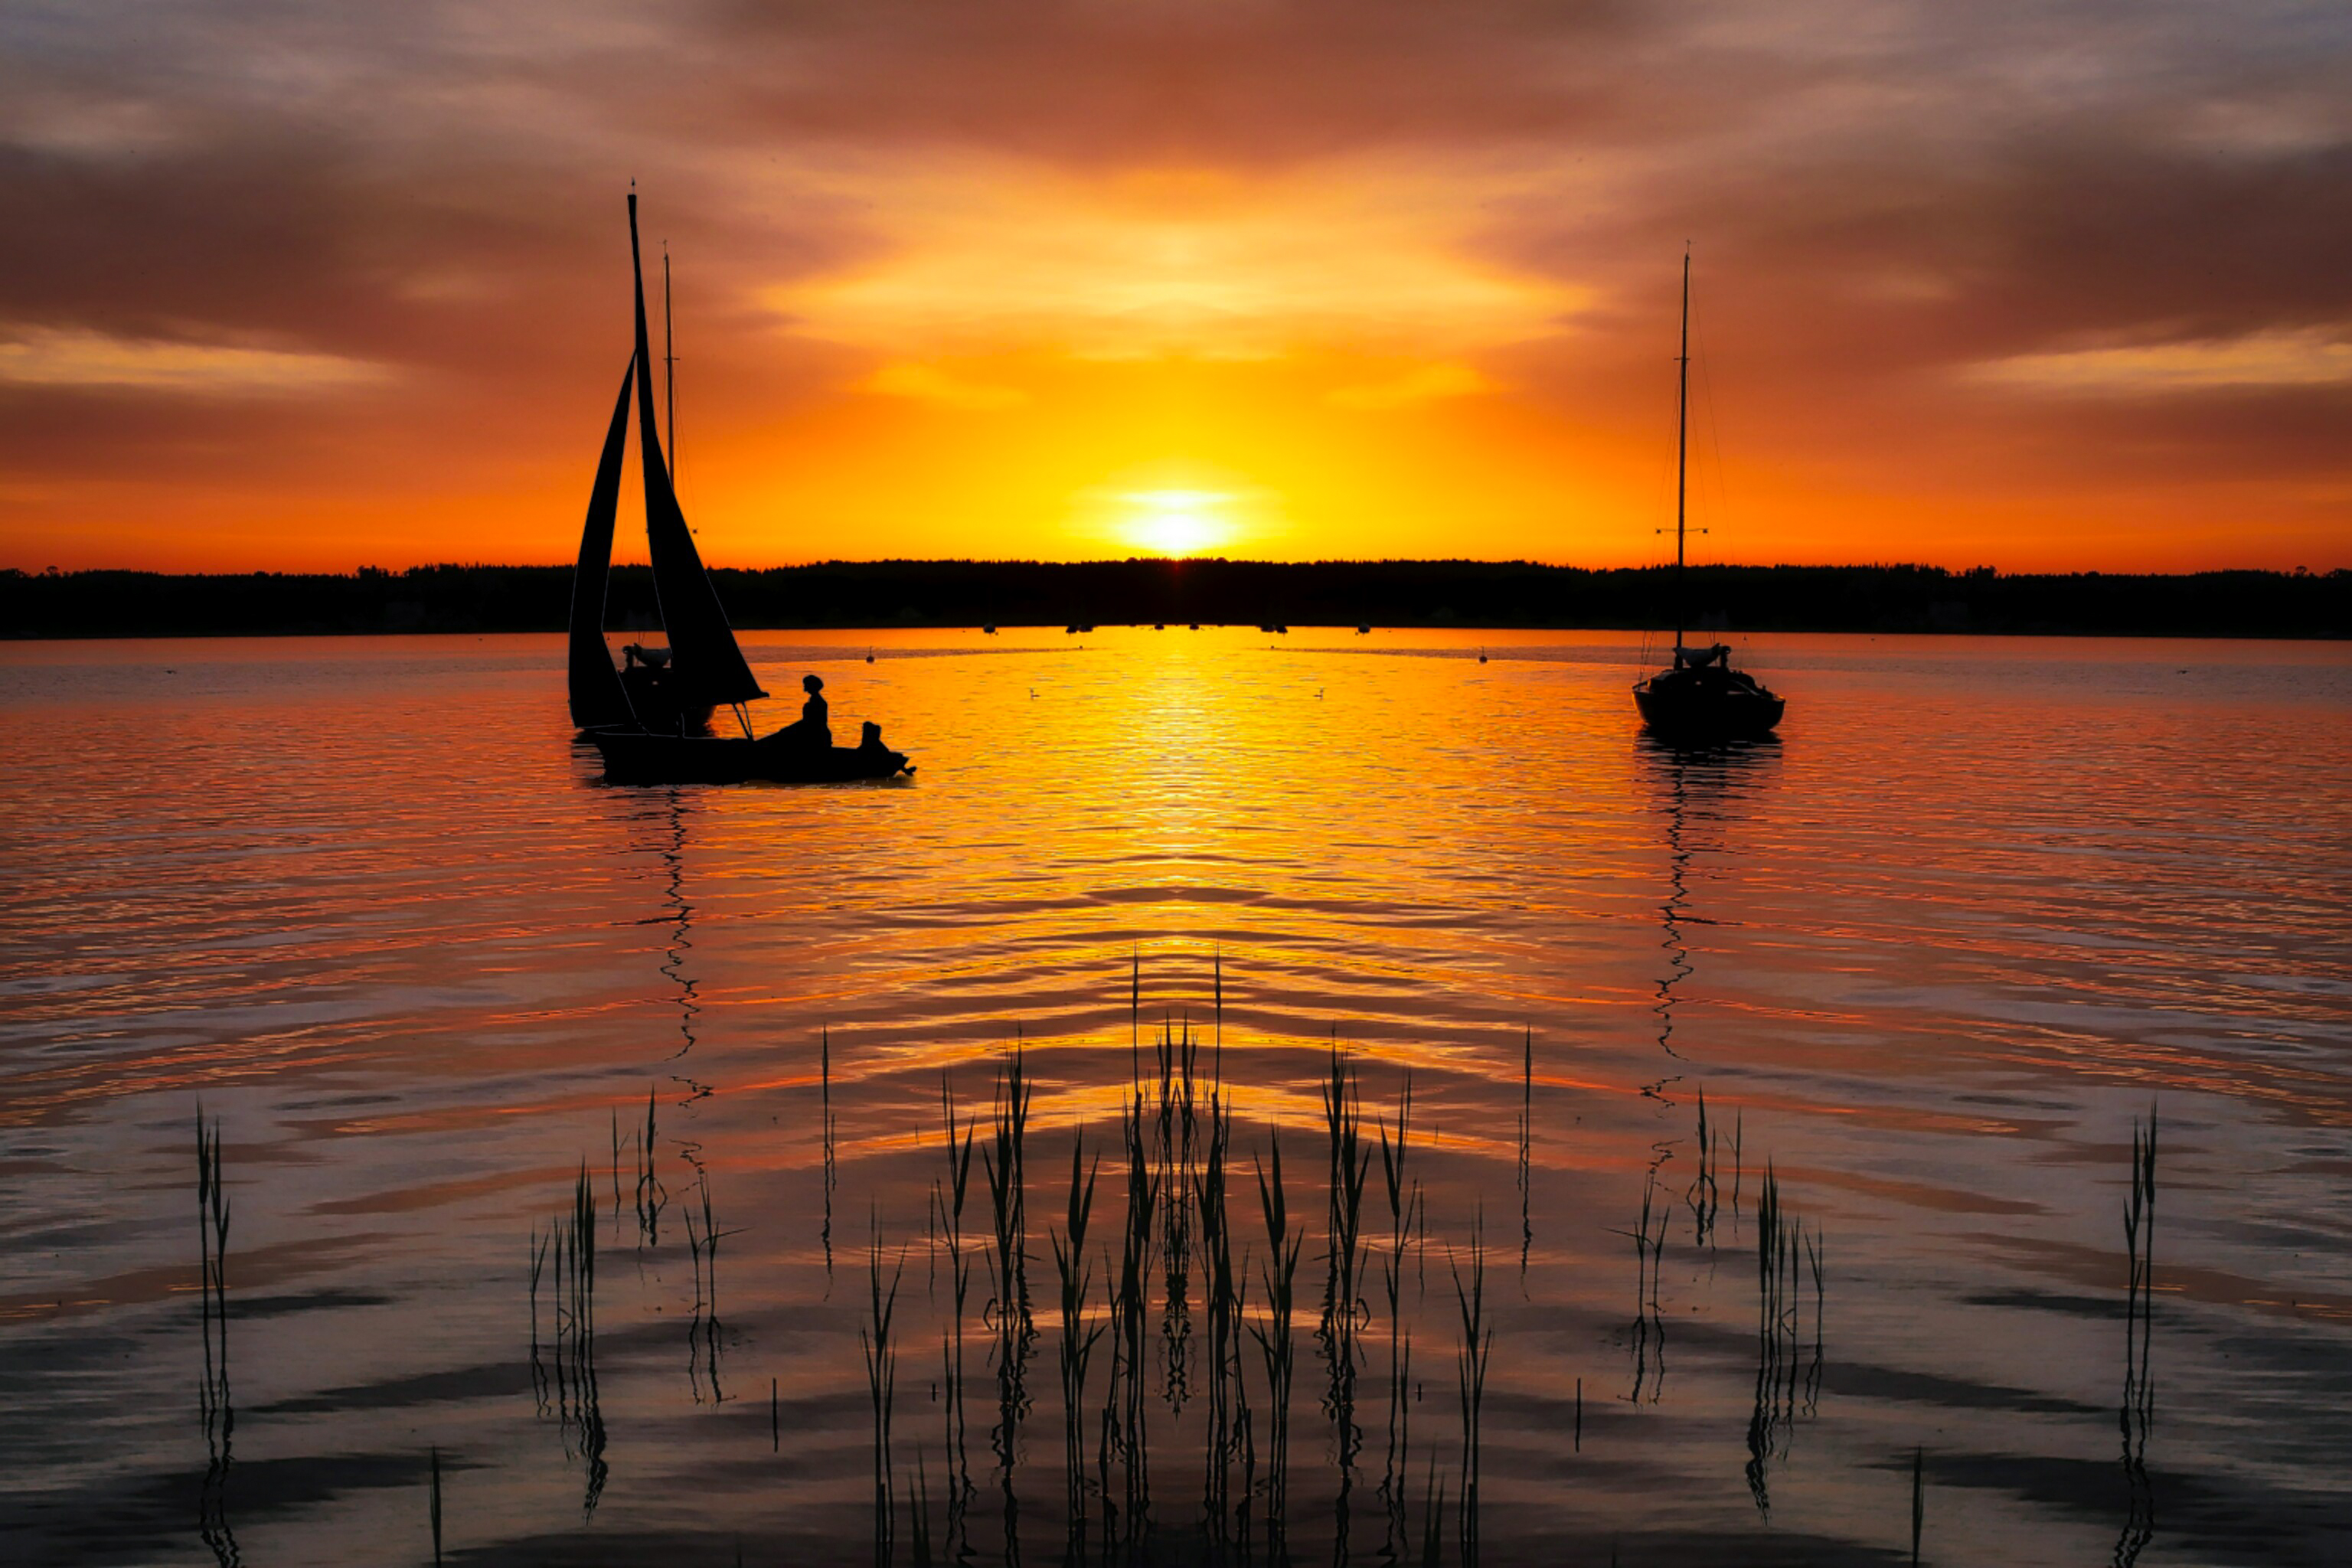
boat, lake, sunset, abendstimmung, evening, water, romance, atmospheric, beautiful, warm, summer, nature, clouds, sun, spring clouds, starnberger see, bavaria, evening sun, lichtspiel, sailing boat, sky, reflection, horizon, calm, sunrise, cloud, dusk, sea, afterglow, morning, dawn, river, ocean, dock, landscape